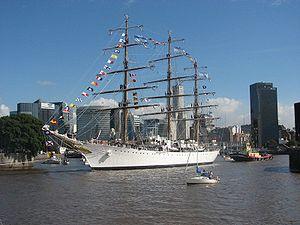
Le Libertad est un trois-mâts carré argentin à coque acier, qui sert de navire-école à la marine argentine. Depuis 1960, il remplace le ARA Presidente Sarmiento. Avec ces 103 m de long, il est l'un des plus grands voiliers du monde.
Un navire est un bateau destiné à la navigation maritime, c'est-à-dire prévu pour naviguer au-delà de la limite où cessent de s'appliquer les règlements techniques de sécurité de navigation intérieure et où commencent à s'appliquer les règlements de navigation maritime.